Venues of the 1952 Summer Olympics

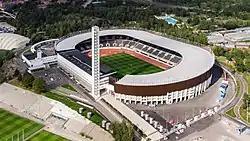
Olympic stadium

In 1983, the Olympic Stadium hosted the first IAAF World Championships in Athletics. Between 1990 and 1994, the stadium underwent a renovation. The stadium became the first venue to host the IAAF World Championships in Athletics twice when it hosted again in 2005.